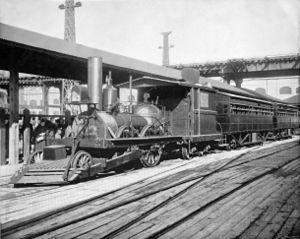
La locomotive John Bull est une locomotive à vapeur de fabrication anglaise, rare survivante des débuts du chemin de fer. Elle a circulé pour la première fois le 15 septembre 1831. En 1981 elle a été remise en circulation par le Smithsonian Institution, devenant alors la plus ancienne locomotive à vapeur du monde encore opérationnelle : plus de 150 ans d'âge. Construite par l'entreprise Stephenson & Co, la John Bull a été au départ achetée et exploitée par la compagnie du chemins de fer de Camden à Amboy, qui a été la première ligne de chemin de fer de l'État du New Jersey. La compagnie lui attribua le numéro 1. La machine fut intensivement utilisée dès l'achèvement de la ligne en 1833. Elle fut retirée de la circulation en 1866 puis remisée.